Notiomastodon

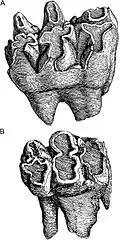
Two gomphothere teeth from Cuvier (1806) with "A" referring to “"mastodonte des cordillères"” and "B" referring to “"mastodonte humboldien"”

Traditionally, several species of gomphotheres from the late Pleistocene in South America were distinguished. These included, on the one hand, a highland form from the Andes, "Cuvieronius", whose classification has not been controversial, and, on the other hand, several forms present in the lowlands, such as "Haplomastodon" and "Notiomastodon". In addition to this is "Stegomastodon", which has a North American distribution. The relationships of the three genres with each other on their independence or synonymization have been the subject of continuous discussion. Research on South American proboscideans began with the expeditions of Alexander von Humboldt in the transition from the 18th to the 19th century. From his collection of finds, Georges Cuvier published two teeth in 1806, one of which came from the vicinity of the Imbabura Volcano near Quito in Ecuador, and the other from Concepción in Chile. Cuvier did not give them scientific names that are valid today, but simply called the first in French "Mastodon des cordilléres" and the second "Mastodon humboldien". In 1814, Gotthelf Fischer von Waldheim coined for first time scientific names for the South American proboscideans by renaming Cuvier's "Mastodon des cordilléres" as "Mastotherium hyodon" and "Mastodon humboldien" as "Mastotherium humboldtii". Cuvier himself would refer both species to the now-disused genus "Mastodon" in 1824, but created a new name of species for the Ecuadorian find which is ""Mastodon" andium" (he placed the Chilean find in ""Mastodon" humboldtii"). From the present point of view, both teeth do not have specific diagnostic characteristics that allow them to be assigned to a species in particular. In the following years, the number of discovered fossils increased, which led Florentino Ameghino in 1889 to give the first general review of the proboscideans in his extensive work on the extinct mammals of Argentina. In this he listed several species, all of which he considered analogous to Cuvier's ""Mastodon"". In addition to the species already created by Cuvier and Fischer, Ameghino named some new ones, including ""Mastodon" platensis", which he had already established a year earlier and whose description was based on a tusk fragment of an adult individual from San Nicolás de los Arroyos in the province of Buenos Aires, on the shores of the Paraná River, (catalog number MLP 8-63). Henry Fairfield Osborn used ""Mastodon" humboldtii" in 1923 to include it in the new genus "Cuvieronius" (another genus name he created in 1926, "Cordillerion" based on ""Mastodon" andium", is now considered a synonym of "Cuvieronius"). Forty years after Ameghino, Ángel Cabrera reviewed the proboscidean finds. He named the genus "Notiomastodon", "southern mastodon" and assigned to it the new species "Notiomastodon ornatus", of which he had found a mandible and another tusk fragment at Playa del Barco near Monte Hermoso also in Buenos Aires province (catalog number MACN 2157). For his part, he assigned Ameghino's ""Mastodon" platensis" to "Stegomastodon" and synonymized this species with some of the names previously proposed by Ameghino. The genus "Stegomastodon" itself dates back to Hans Pohlig in 1912, who referred it to some findings of North American mandible.